Late Antique and medieval mosaics in Italy

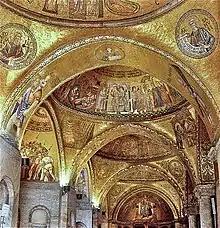
St Mark's Basilica, Venice

Four churches in Rome have mosaics of saints near where their relics were held; these all show an abandonment of classical illusionism for large-eyed figures floating in space. Rome had been in Byzantine hands from 536-545, which may explain the change. They are San Lorenzo fuori le Mura (580s), Sant'Agnese fuori le mura (625-38), Santo Stefano Rotondo (640s), and the chapel of San Venanzio in the Lateran Basilica (c. 640) The only 8th century mosaics known are those in the tomb chapel of Pope John VII in Old St Peter's, which were recorded in drawings before the building was demolished, and of which some fragments were salvaged. Around a central "Virgin Orans", with the Pope kneeling to her, were three registers of scenes from the "Life of Christ".